Controversy over Abkhaz and South Ossetian independence

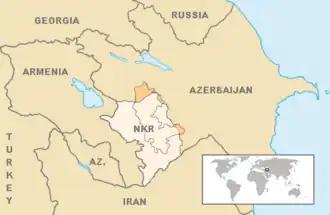
Map of Nagorno-Karabakh Republic

In Armenia the five political parties (the Union "Constitutional Right", the Democratic Party of Armenia, the United Communist Party of Armenia, the Christian-Democratic Union of Armenia and the Union "National Self-Determination") welcomed the recognition of Abkhazia and South Ossetia by the Russian Federation. The Union "Constitutional Justice" stated in a declaration that "today an unprecedently favourable situation for the international recognition of the Nagorno Karabakh Republic has come to a head, and Armenian diplomacy does not have the right to delay" and "What Armenian and Karabakh diplomacy could not do in 17 years, Russia has done in 20 days." The declaration went on to say that "in case of the conflicts which have arisen on post-Soviet space, the thesis of territorial integrity cannot be a method for solving the conflicts. On the contrary, the continued reiteration of this thesis can lead the conflict to military confrontation, and all of the consequences that entails."